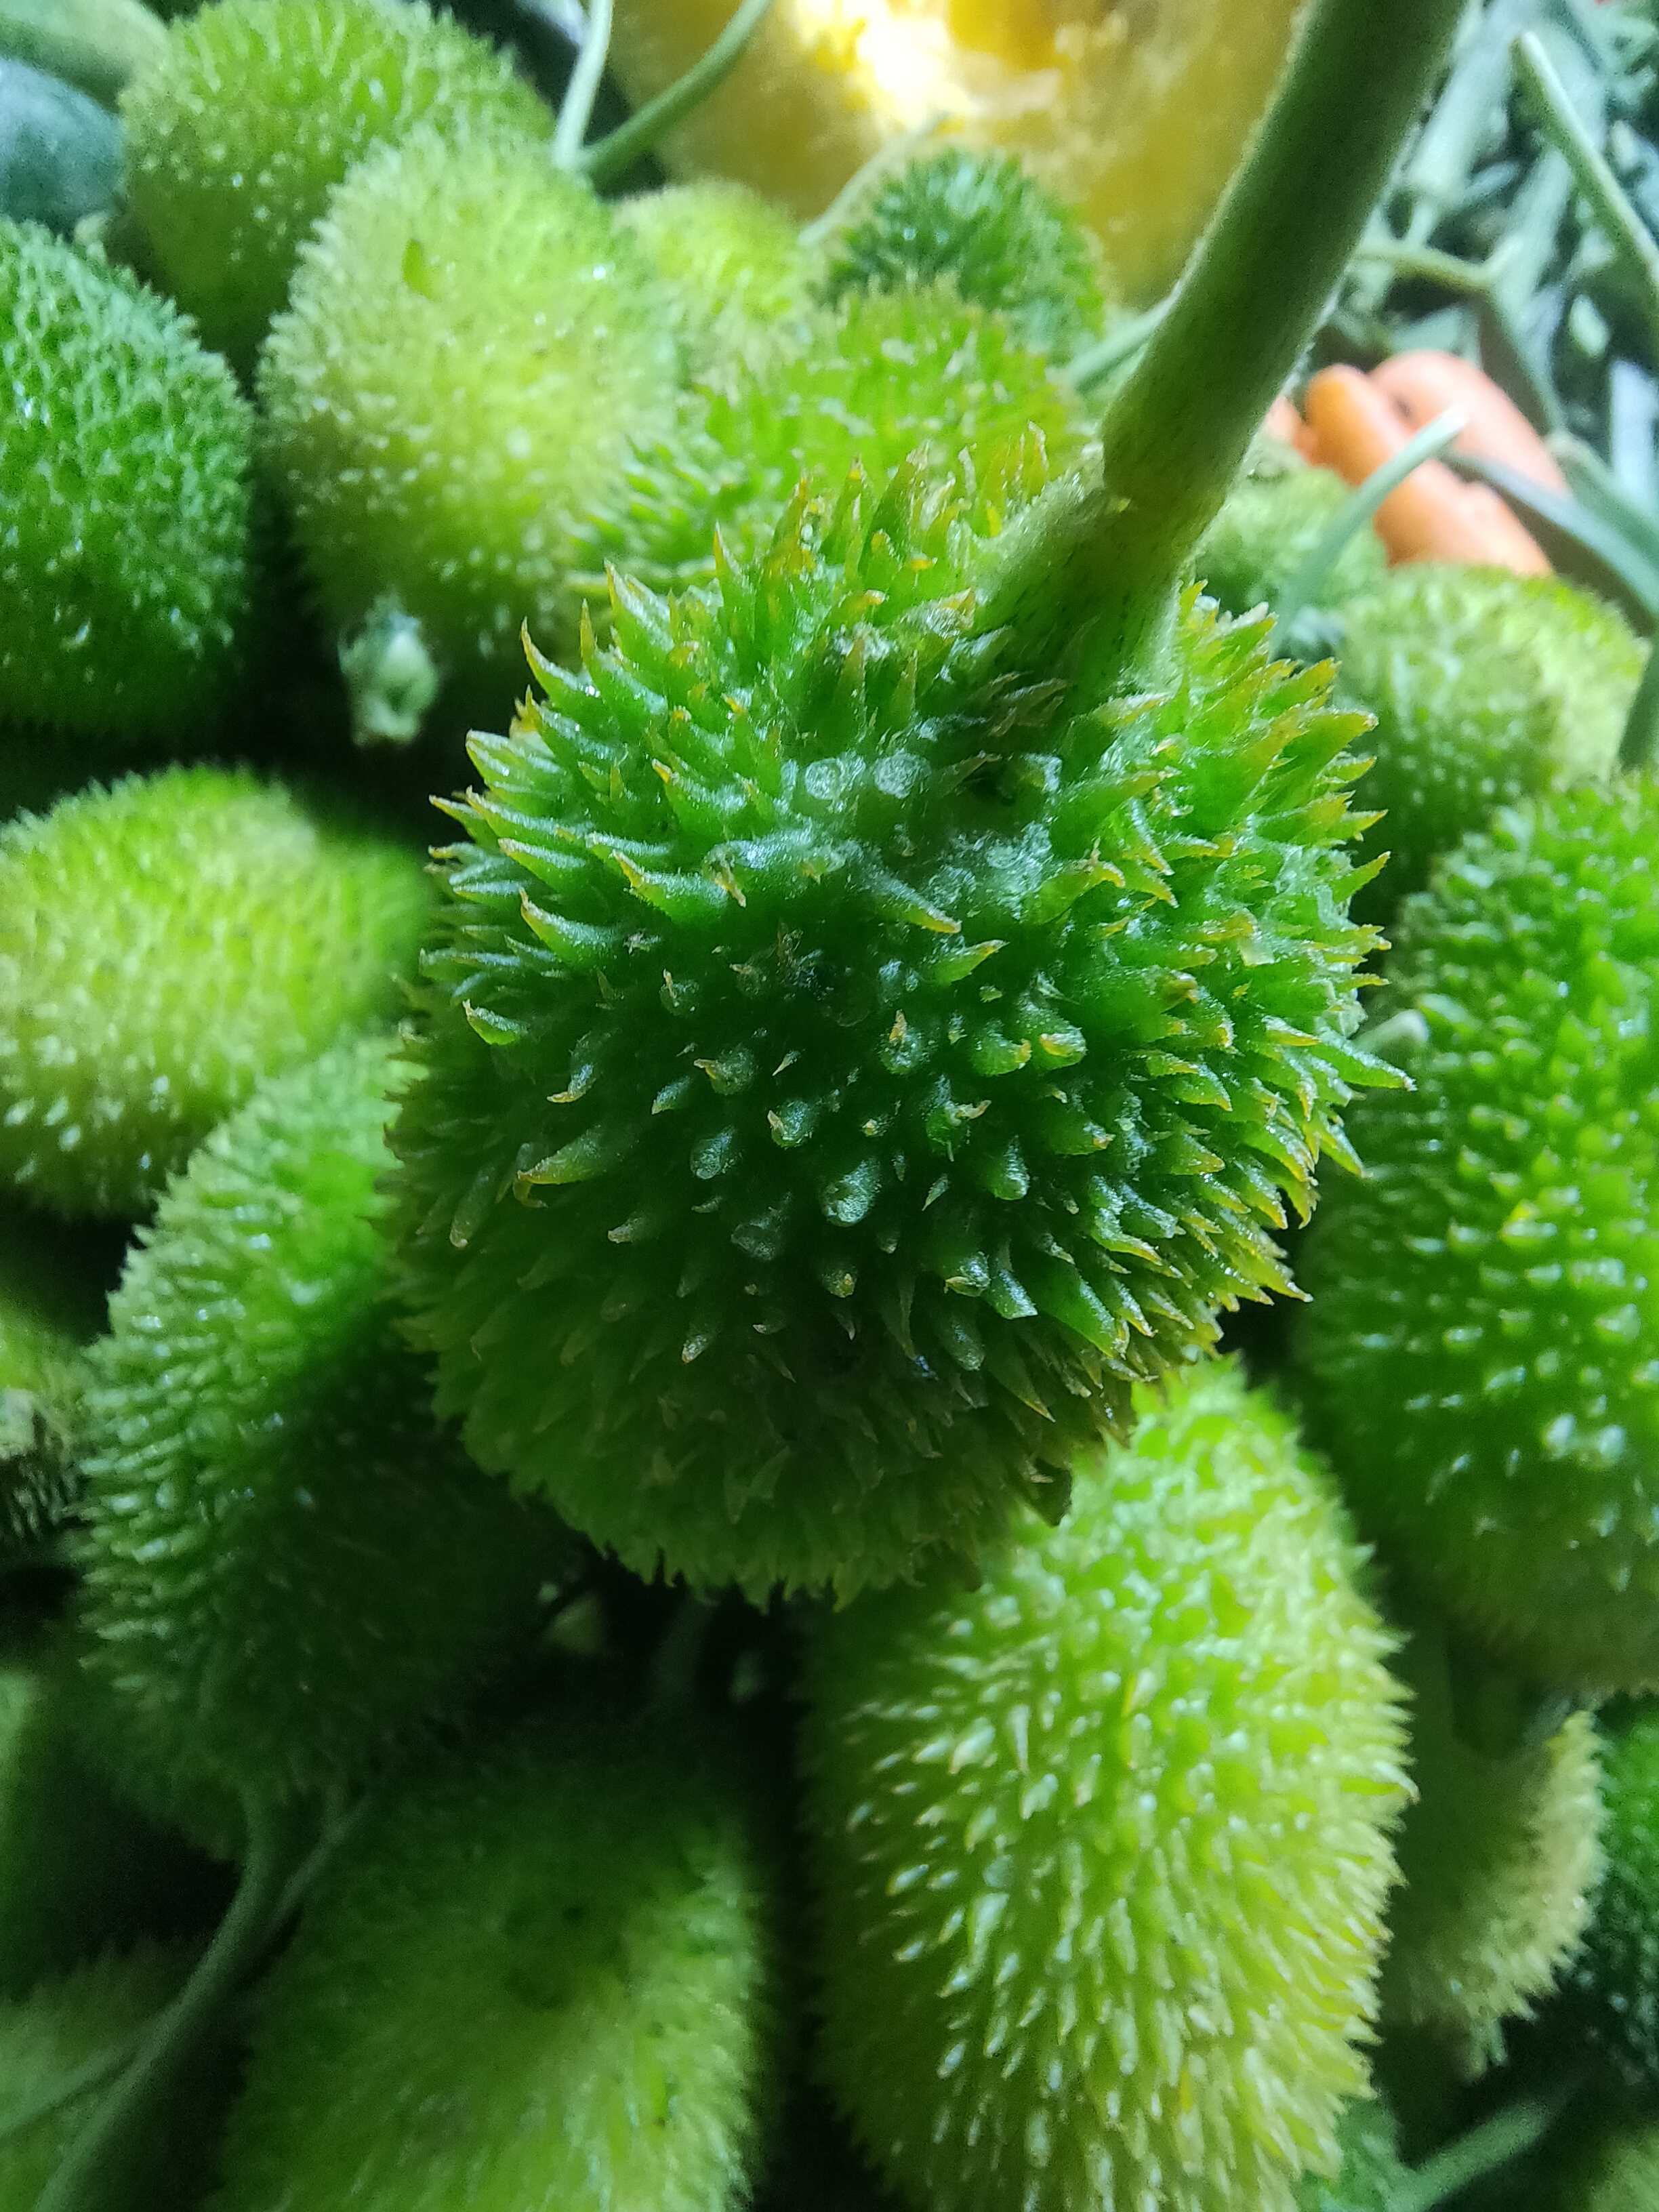
Label: Momordica dioica